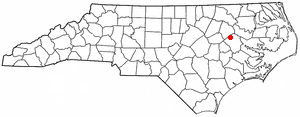
Falkland est une ville américaine située dans le comté de Pitt en Caroline du Nord. En 2010, sa population était de 96 habitants.